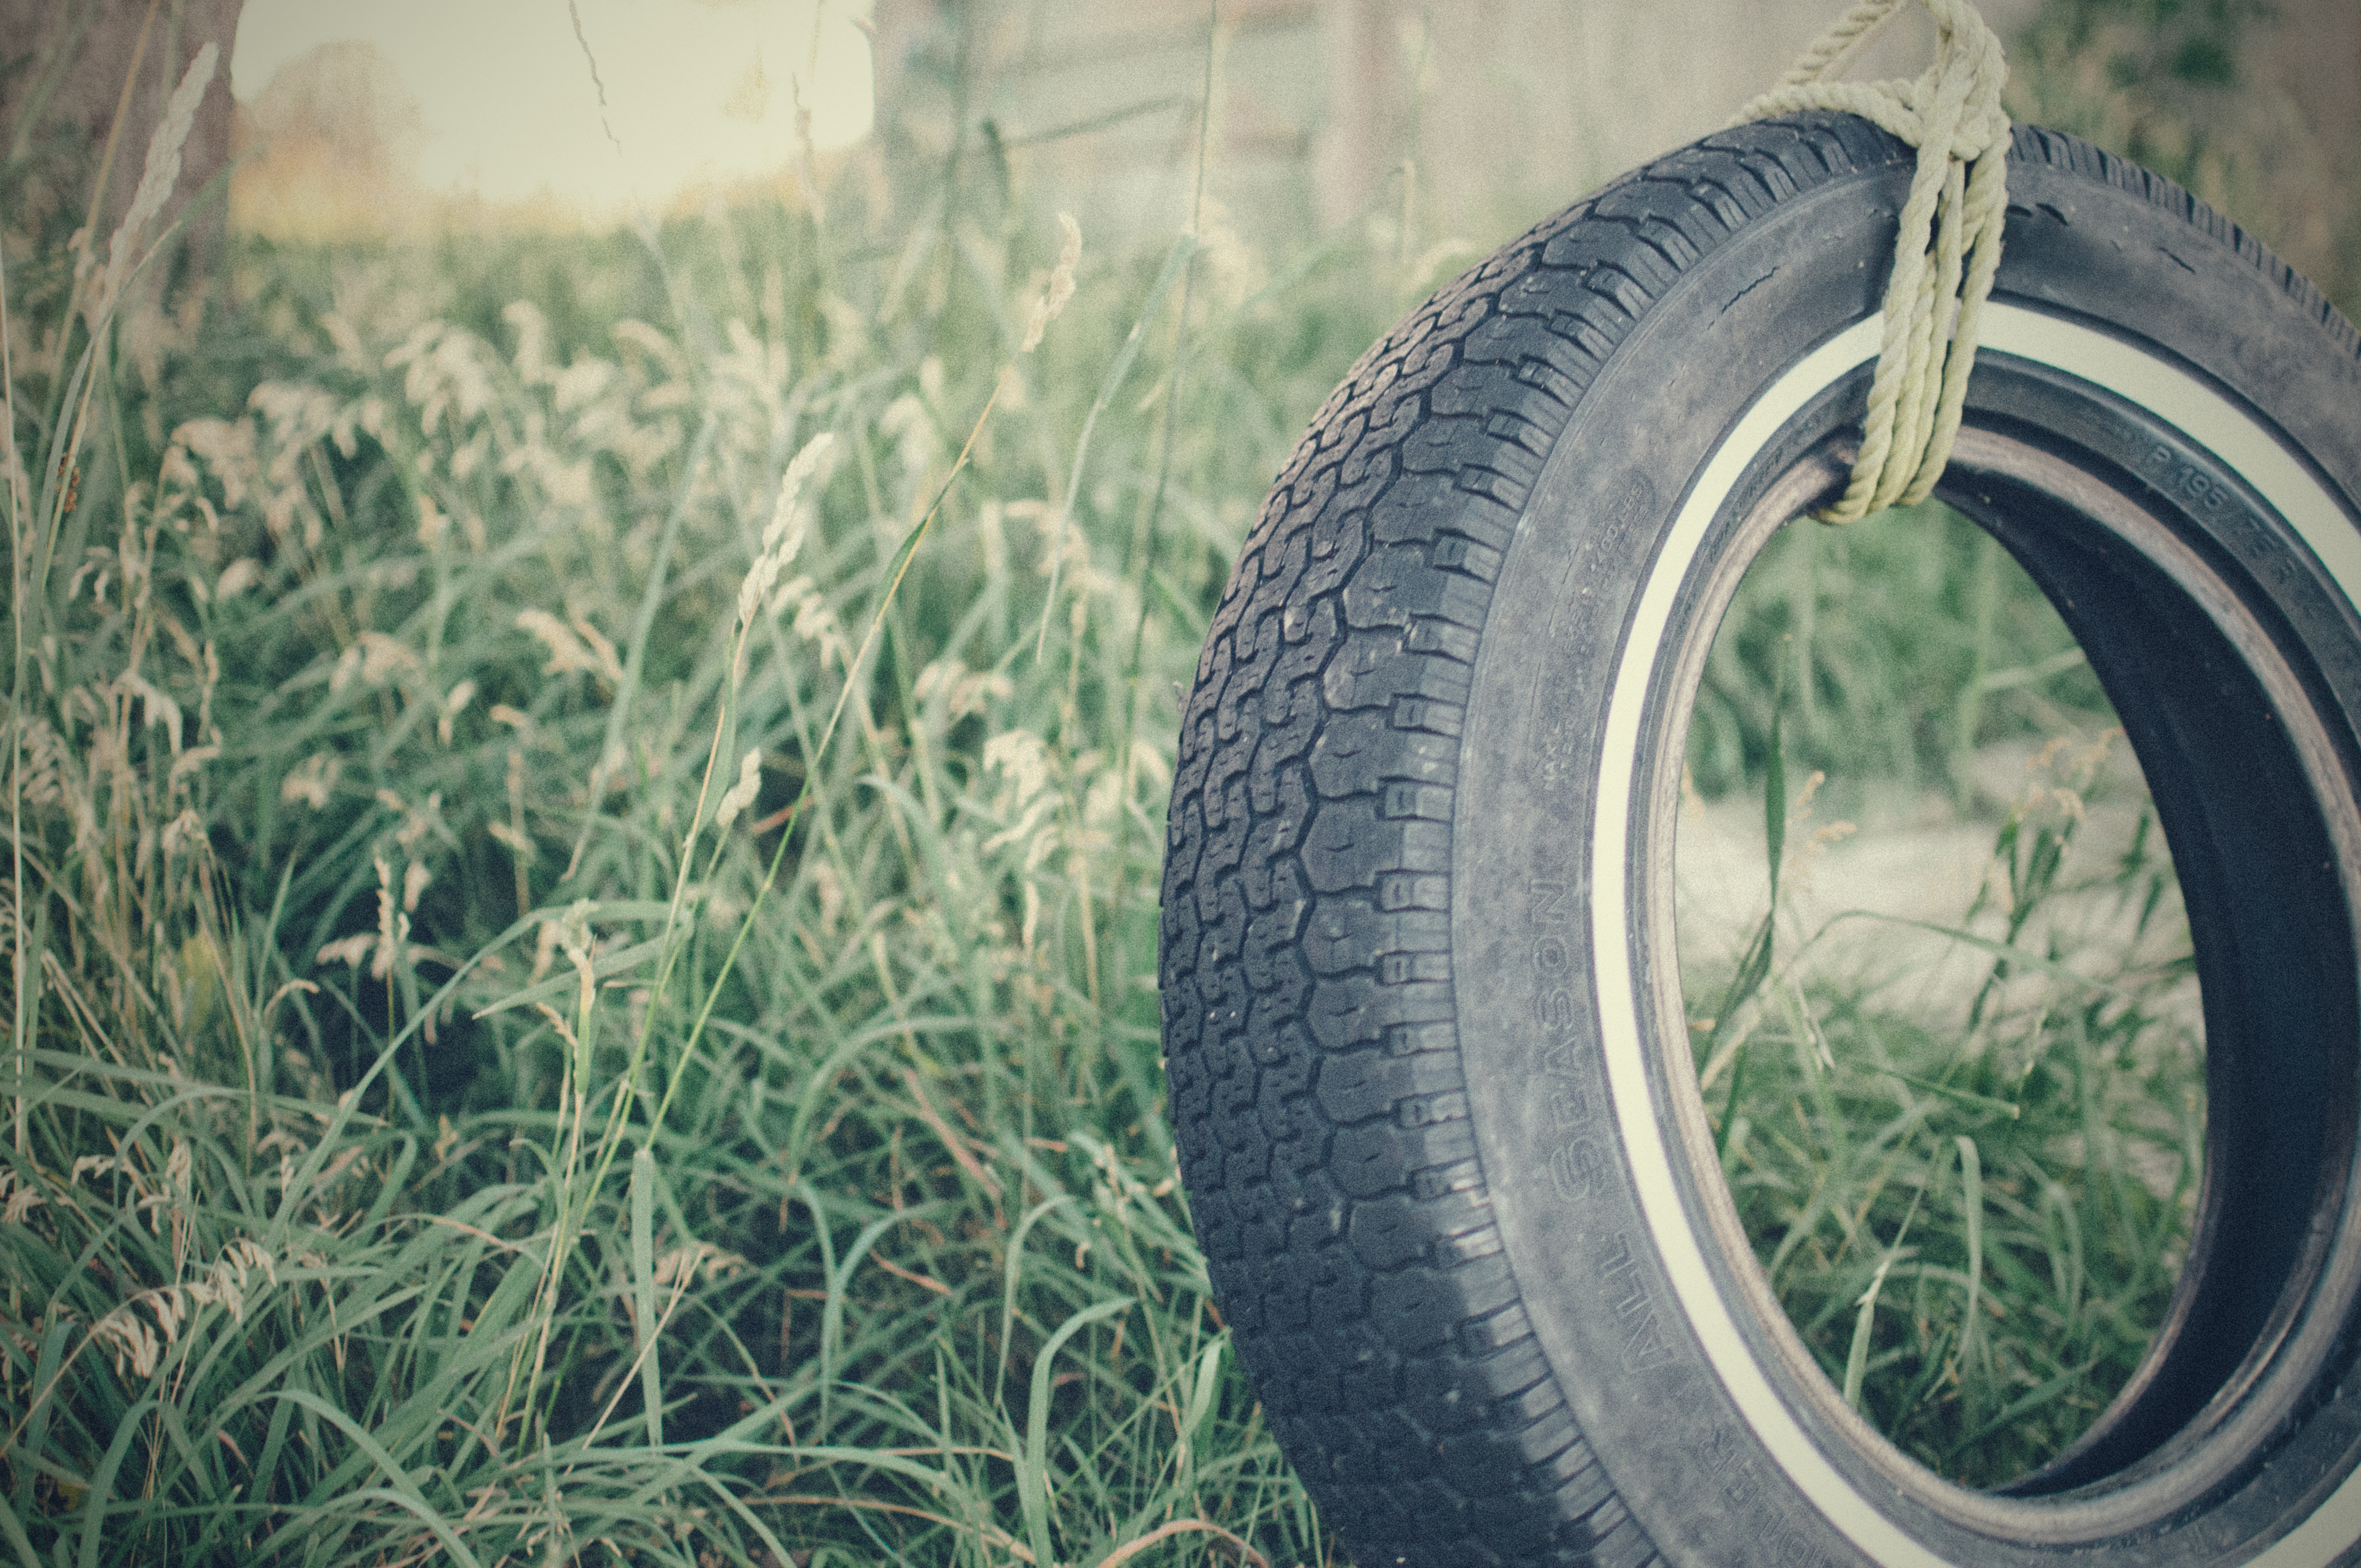
grass, lawn, wheel, green, soil, swing, tire, outdoors, rim, auto part, automotive tire